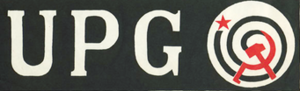
L'Union du peuple galicien est parti politique nationaliste galicien créé en 1963 dans un premier temps, et refondé en 1964. D'orientation marxiste-léniniste, il est le plus important parti nationaliste galicien. Il est aujourd'hui le parti central du Bloc nationaliste galicien, coalition regroupant la plupart des partis nationalistes galiciens et ayant des députés à la Junte de Galice.